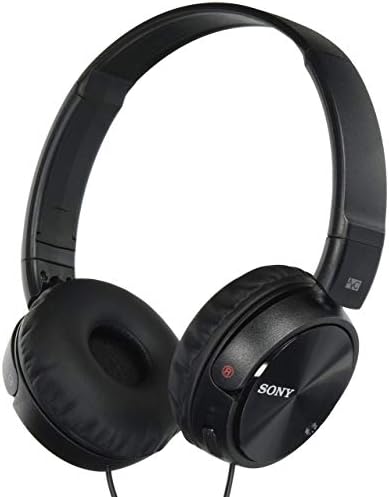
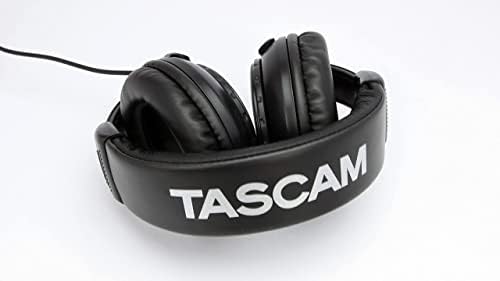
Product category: headphones
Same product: no